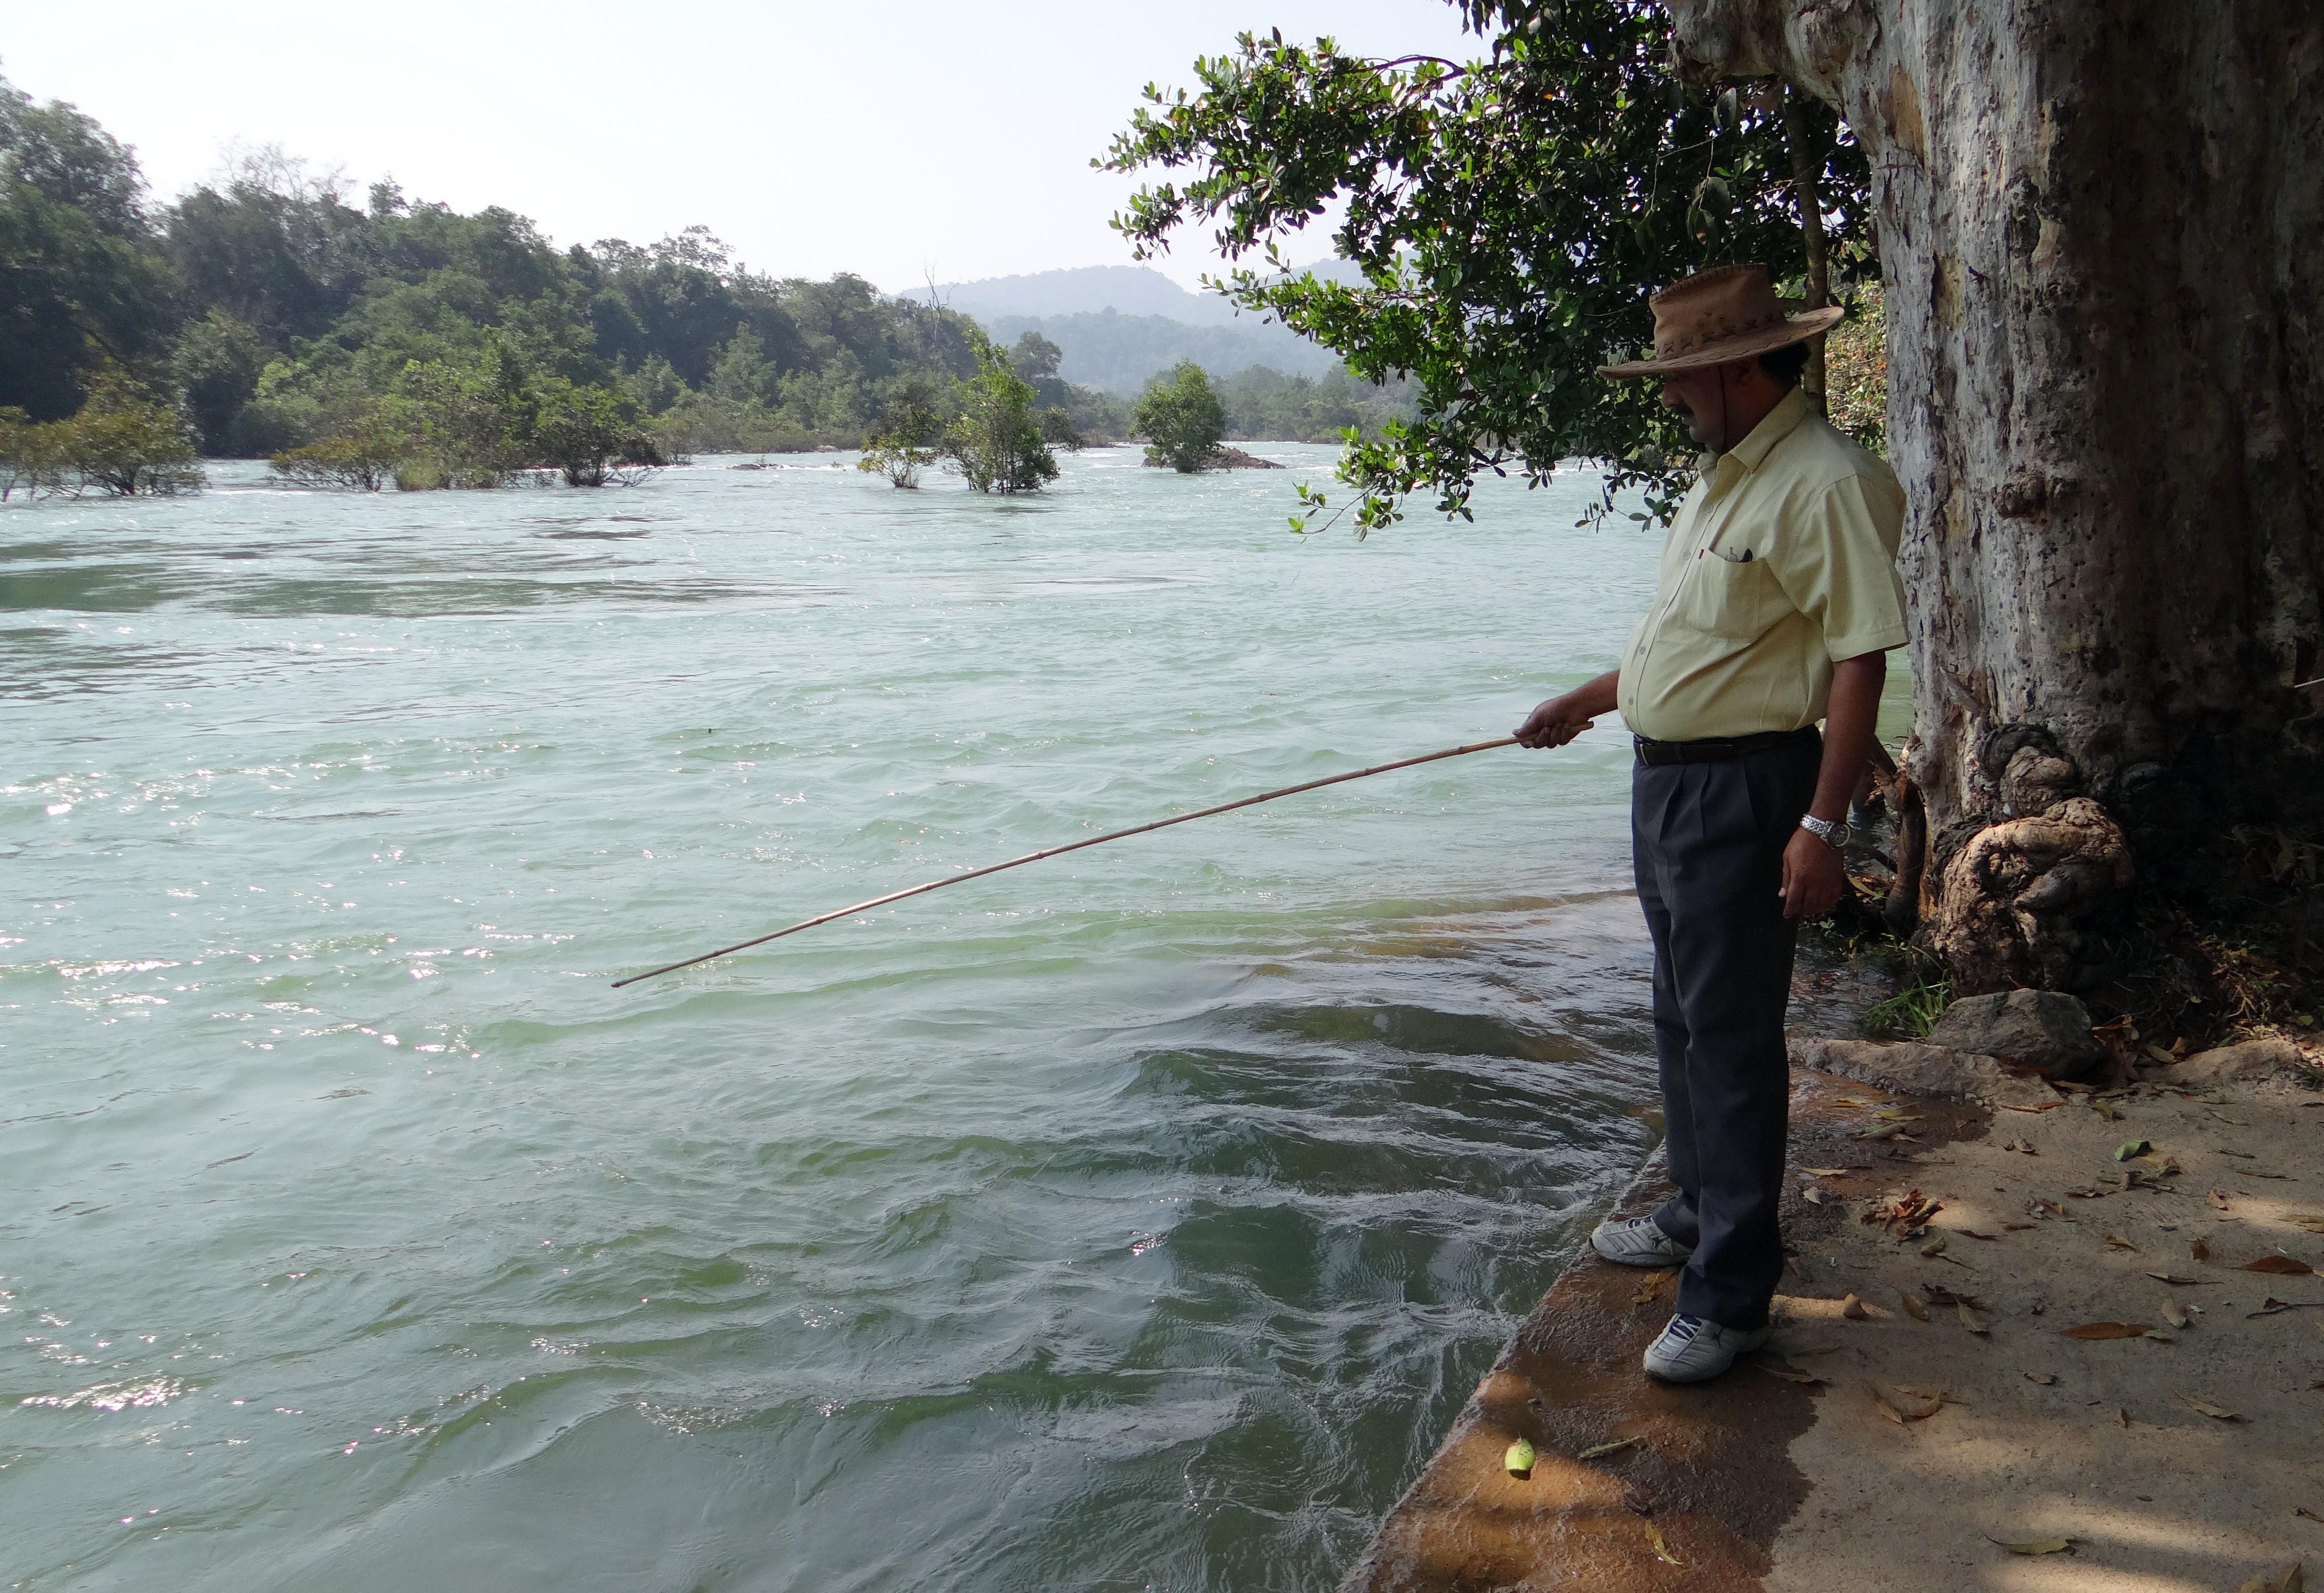
water, river, recreation, flow, fishing, scenery, boating, india, angler, angling, dandeli, kali, outdoor recreation, western ghats, recreational fishing